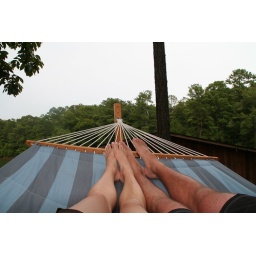
Susan's lake house in Alabama. Ahhhh....relaxing!